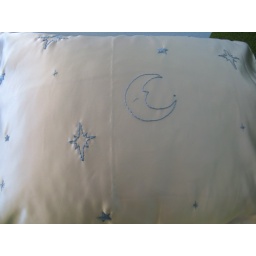
pillow embroidered for the rocking chair in Hazel's room